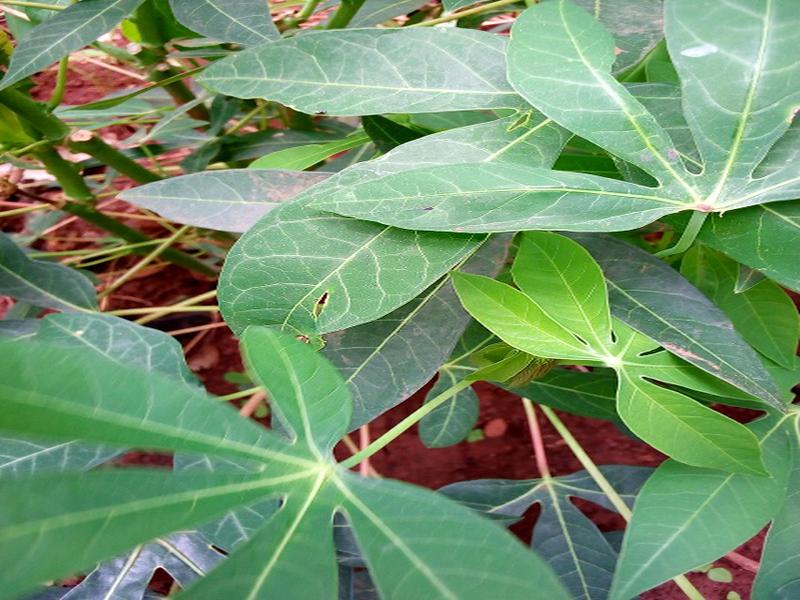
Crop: cassava
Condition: healthy